Shannon Brown (singer)

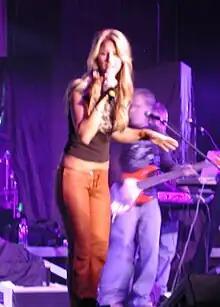
Brown in 2004

Shannon Leigh Brown (born July 23, 1973) is an American country music singer from Spirit Lake, Iowa. Although she has recorded three albums on various labels, only one of these – 2006's "Corn Fed" — was released. In her career, she has charted four singles on the "Billboard" country charts, with her highest-charting single being a 2002 cover of Deborah Allen's "Baby I Lied," at number 40. She also contributed the song "Half a Man" to the soundtrack for the 1998 film "Happy, Texas".